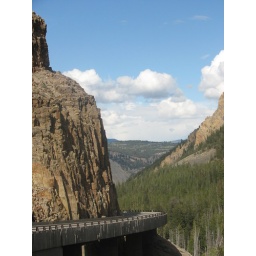
This is a picture of some of the roads wrapping around the mountains in Yellowstone national park.